Callaghs

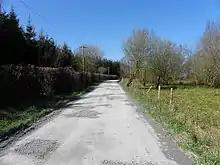
Road at Callaghs (geograph 2870417)

Callaghs is bounded on the east by Clontygrigny and Mullaghmore, Tullyhunco townlands, on the west by Coologe and Kiltynaskellan townlands and on the north by Killarah townland. Its chief geographical features are the Shannon-Erne Waterway, Dumb Lough, small streams, quarries, sandpits, dug wells and forestry plantations. Callaghs is traversed by minor public roads and rural lanes. The townland covers 336 acres, including 2 acres of water.